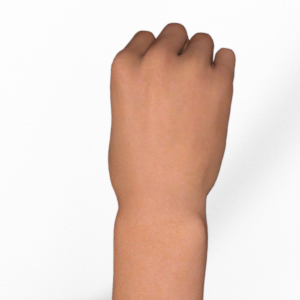
Label: rock